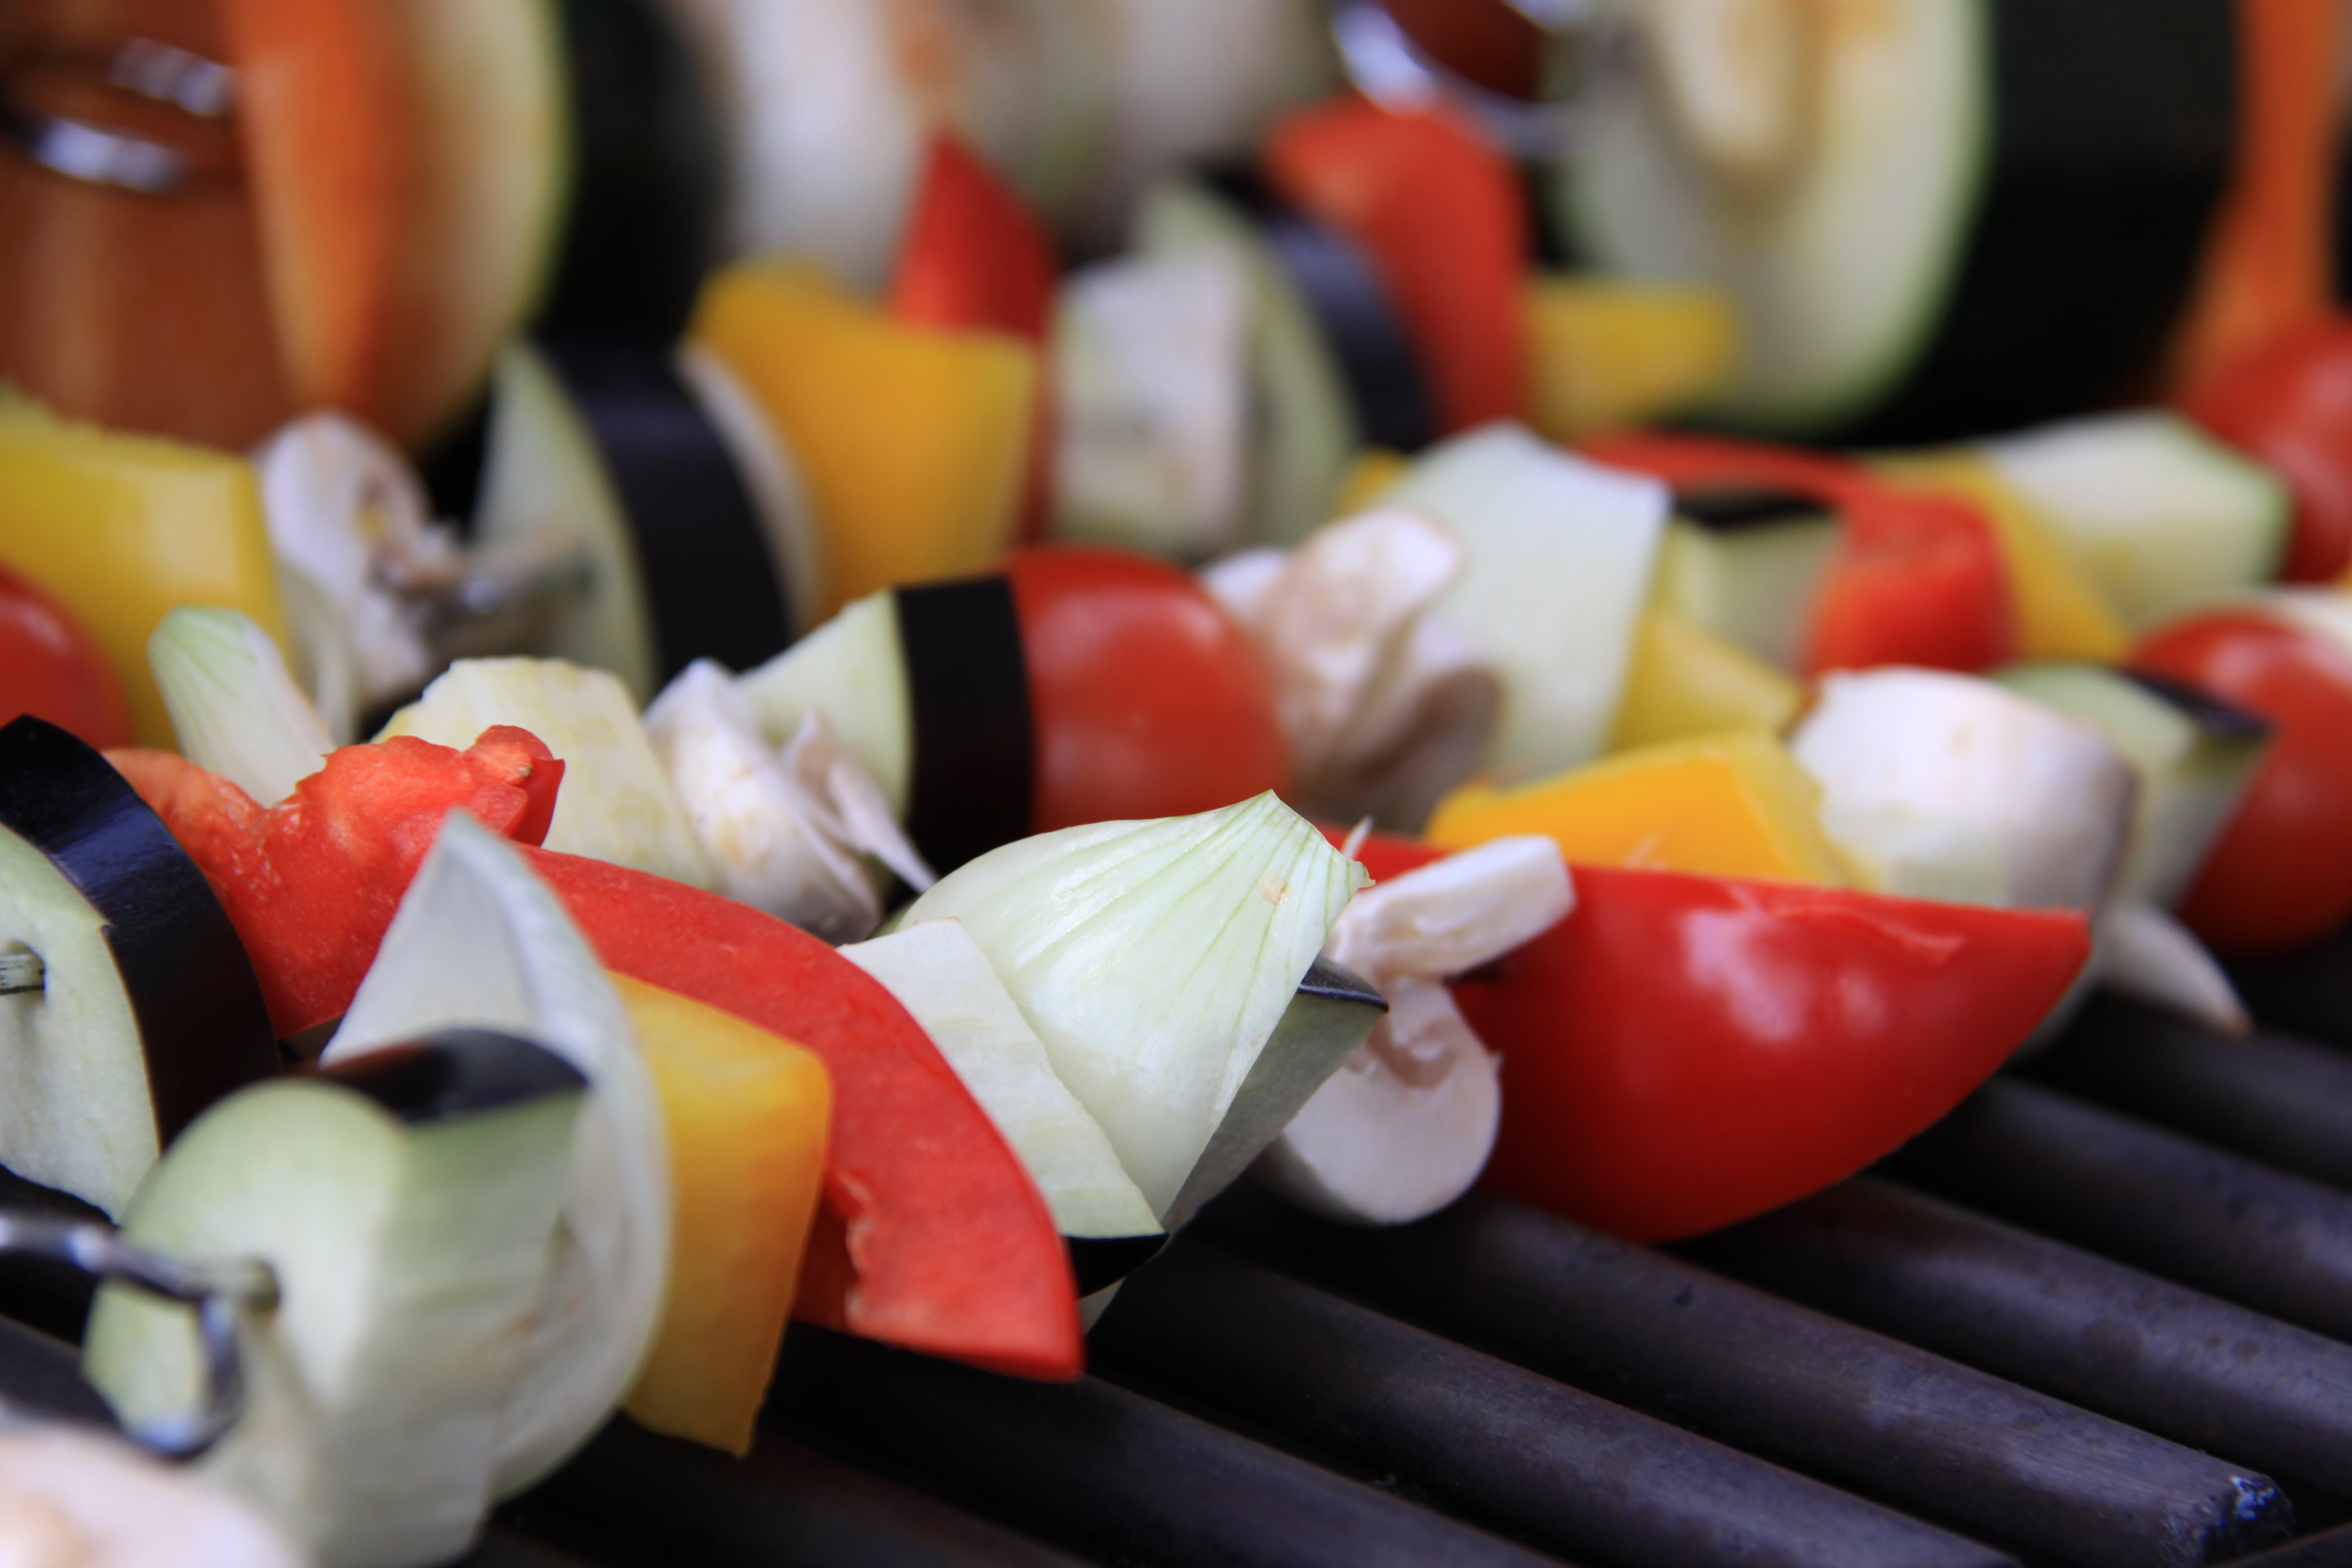
summer, kindle, dish, meal, food, produce, vegetable, bbq, mushroom, healthy, eat, barbecue, cuisine, delicious, heat, grill, charcoal, nutrition, vegetables, party, tomatoes, vegetarian, fry, oil, zucchini, paprika, stainless, embers, melanzana, spit, barbecue grill, champions, hors d oeuvre, low carb